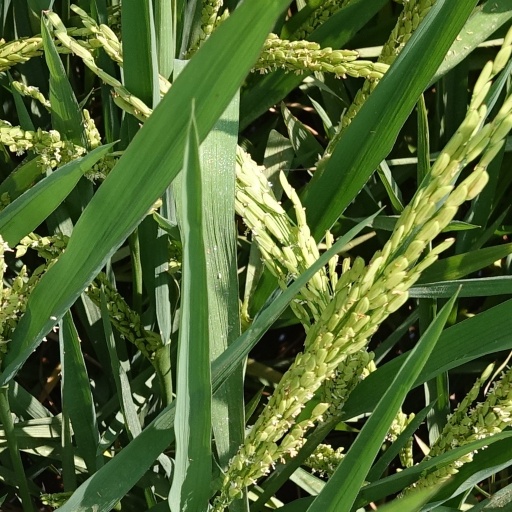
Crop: rice